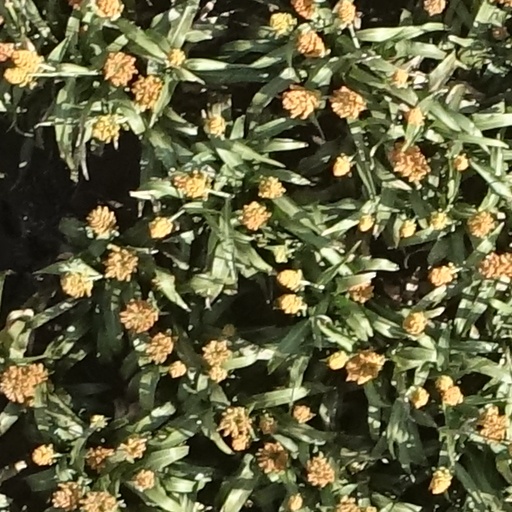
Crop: sorghum